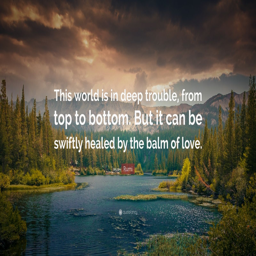
rumi quote : this world is in deep trouble , from top to bottom .